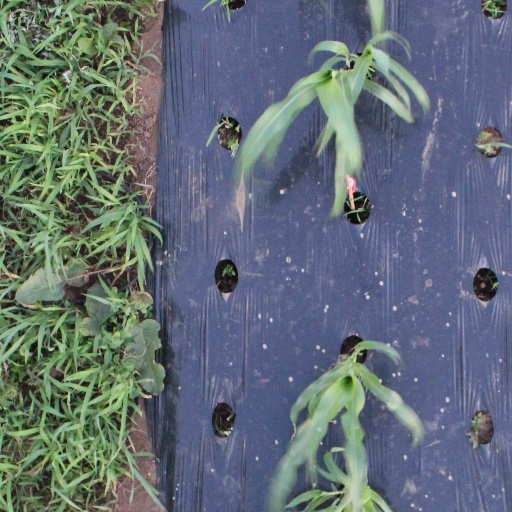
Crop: sorghum